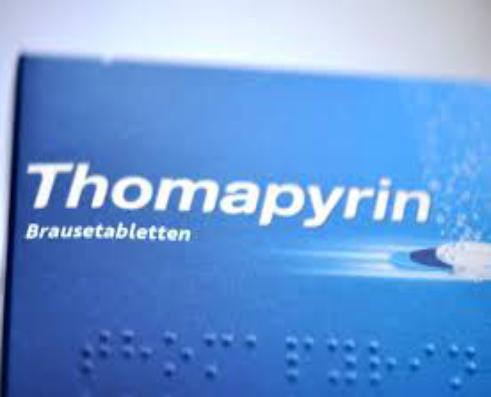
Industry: Medical